Transport in Vietnam

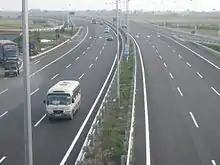
North–South Expressway near Ninh Bình

Expressways are a rather new concept for Vietnam. Traffic is growing rapidly but the major roads are dangerous due to inappropriate design and an inappropriate traffic mix. Expressways would solve these problems along the key corridors, by separating high speed traffic from slower, local traffic.